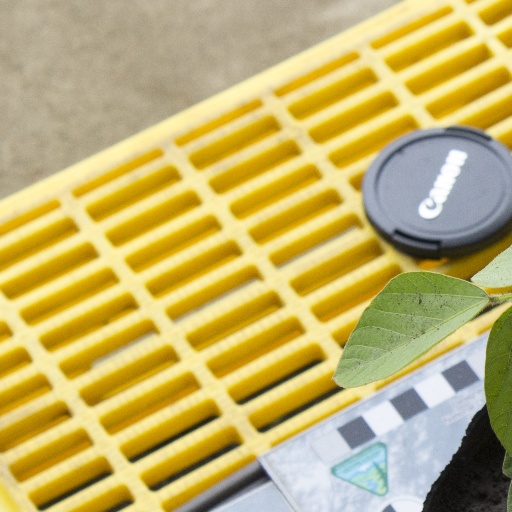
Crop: soybean